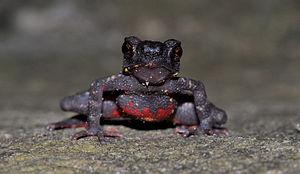
Ghatophryne est un genre d'amphibiens de la famille des Bufonidae.
Ghatophryne ornata est une espèce d'amphibiens de la famille des Bufonidae.